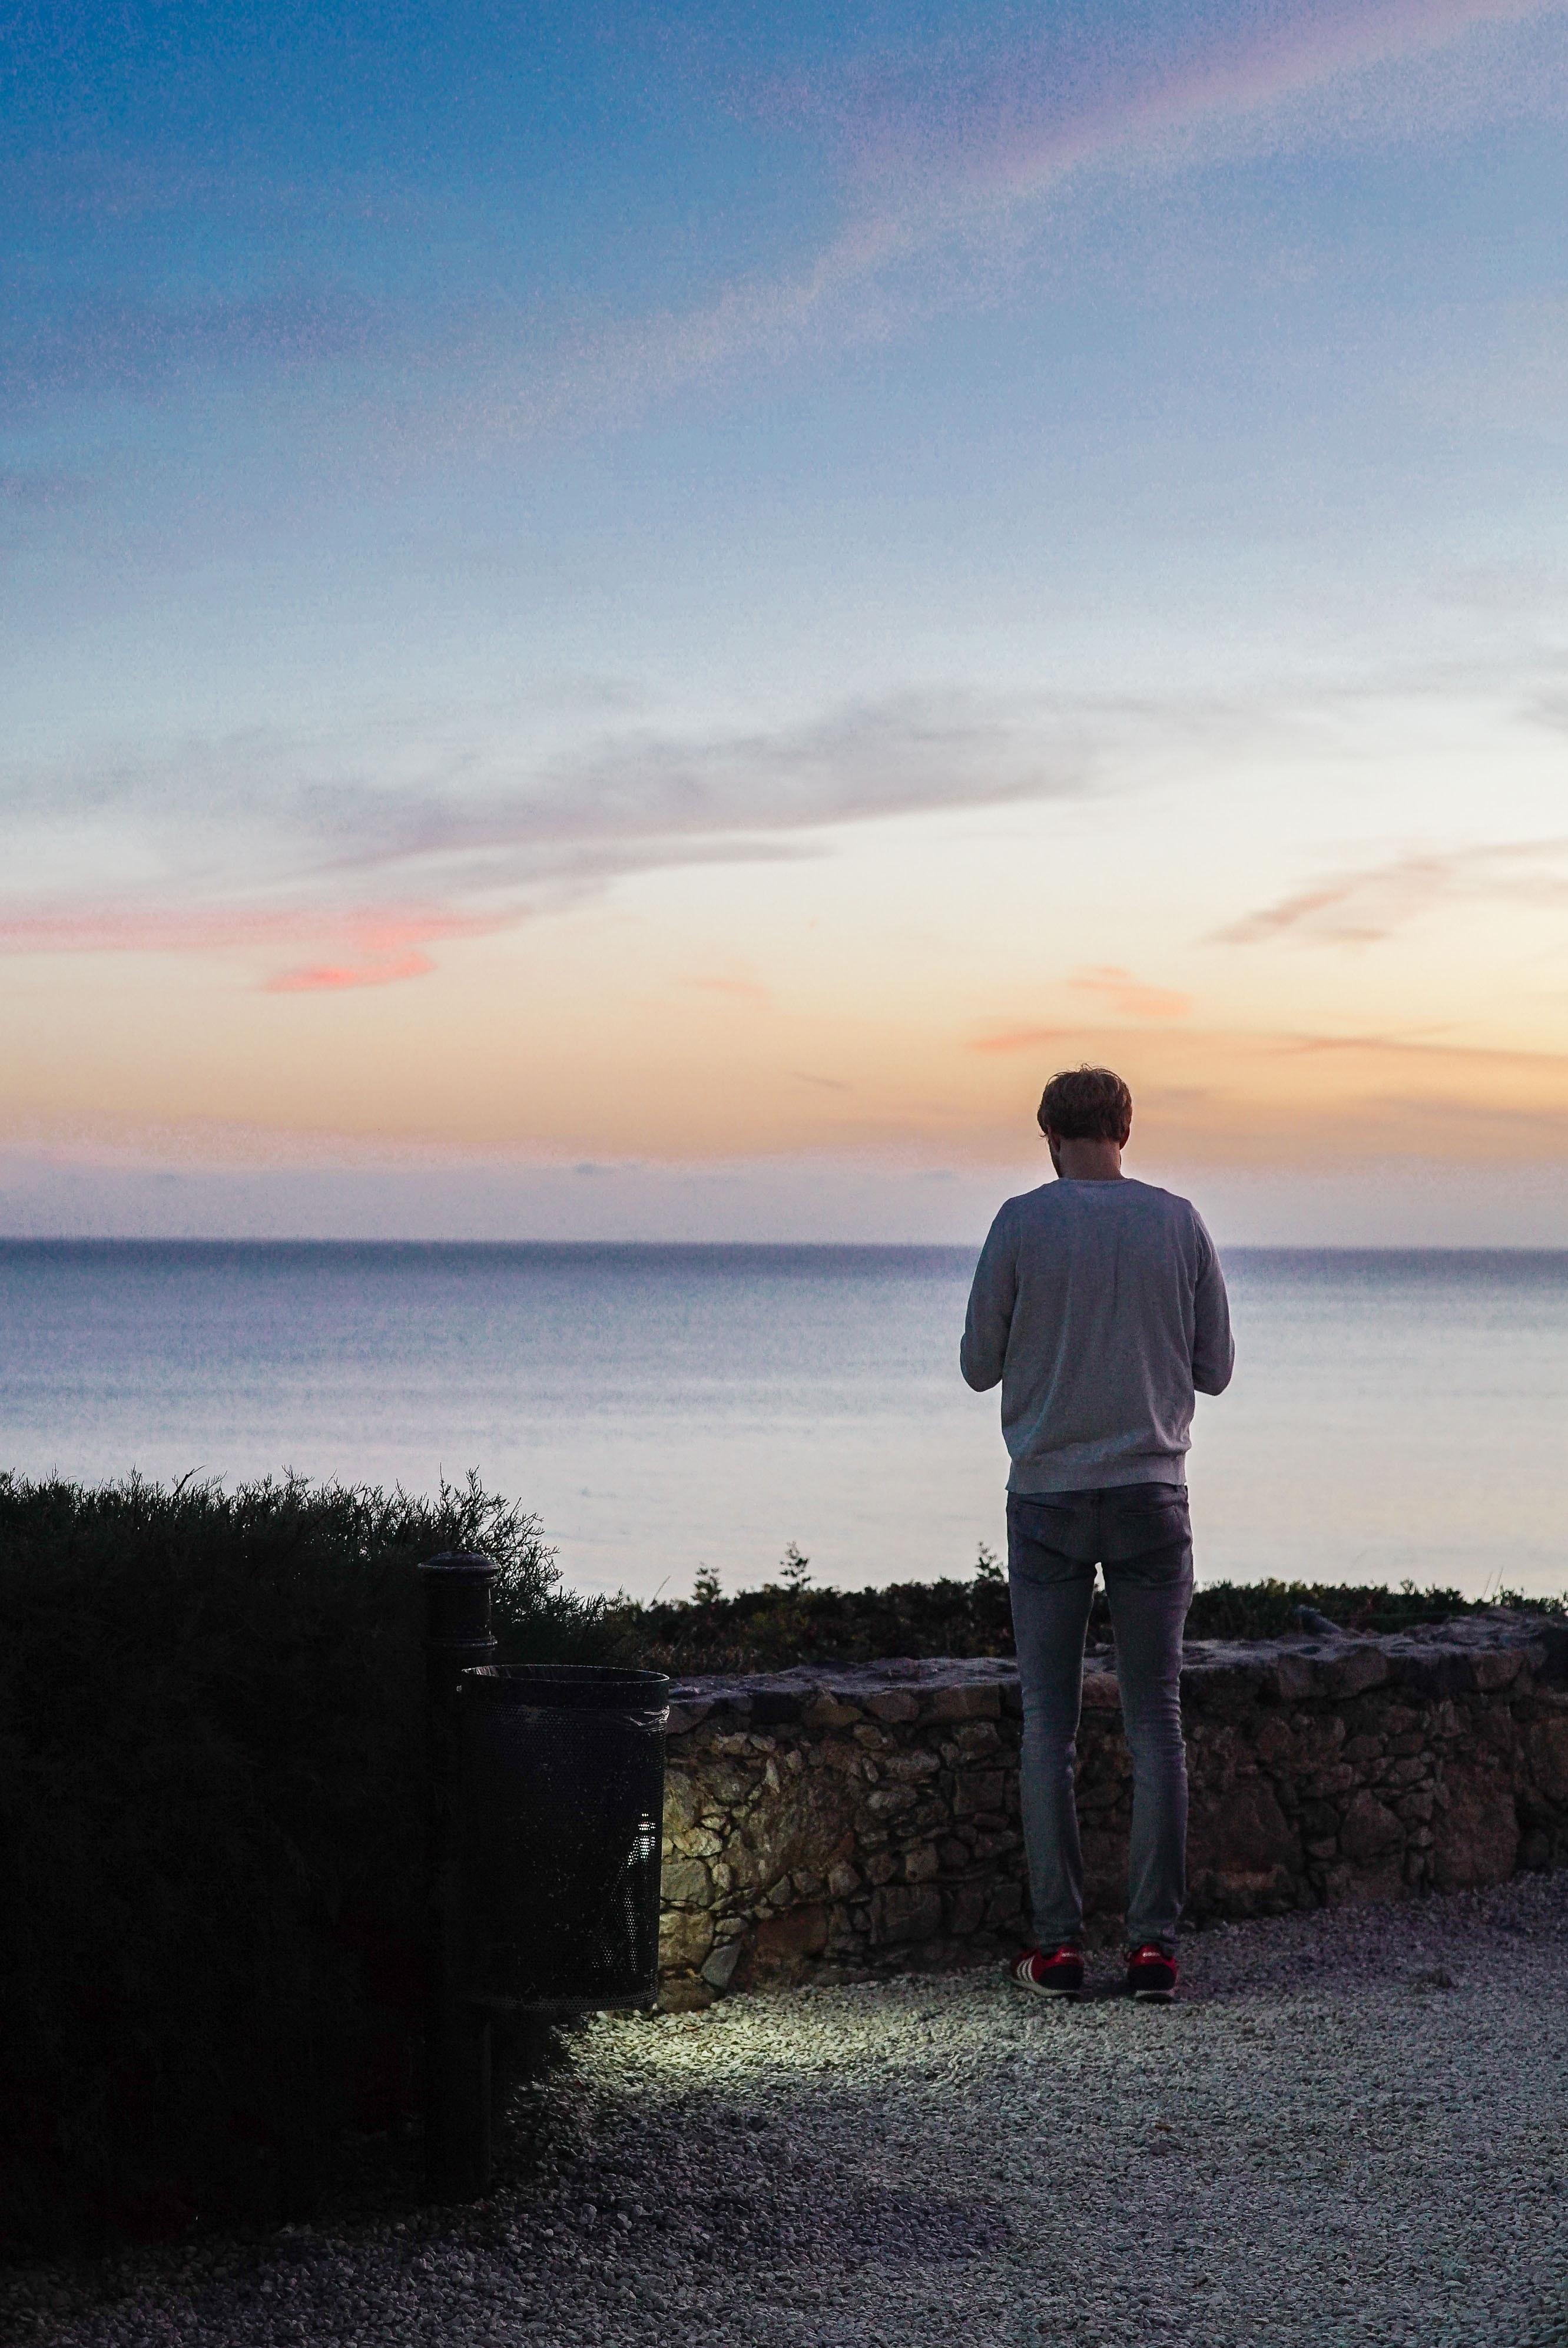
sky, sea, horizon, body of water, cloud, water, ocean, vacation, standing, sunrise, sunset, evening, morning, shore, calm, coast, beach, sunlight, dusk, meteorological phenomenon, fun, girl, silhouette, tourism, dawn